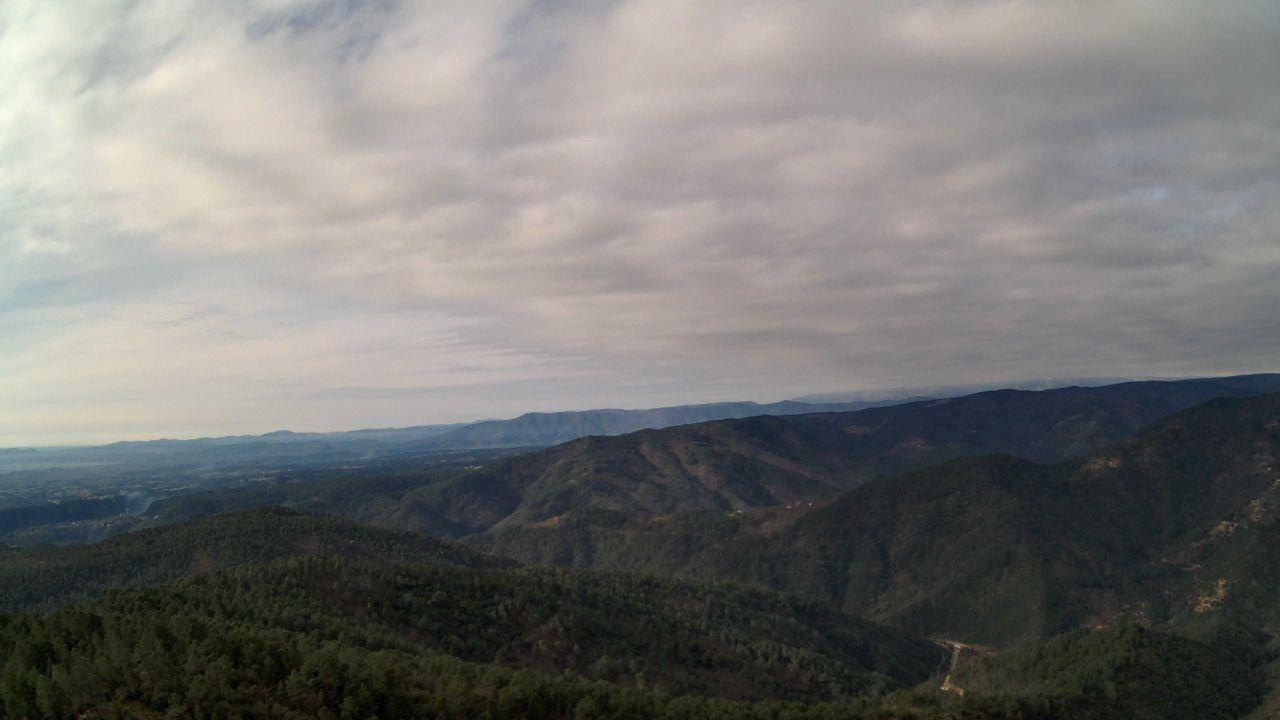
Fire: no
Smoke: yes